Round Rock SC

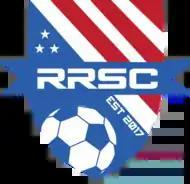

Round Rock SC is a semi-pro soccer club in Round Rock, Texas competing in the Lone Star Division of the Southern Conference in USL League Two. They previously played in the United Premier Soccer League in 2018 and 2019.